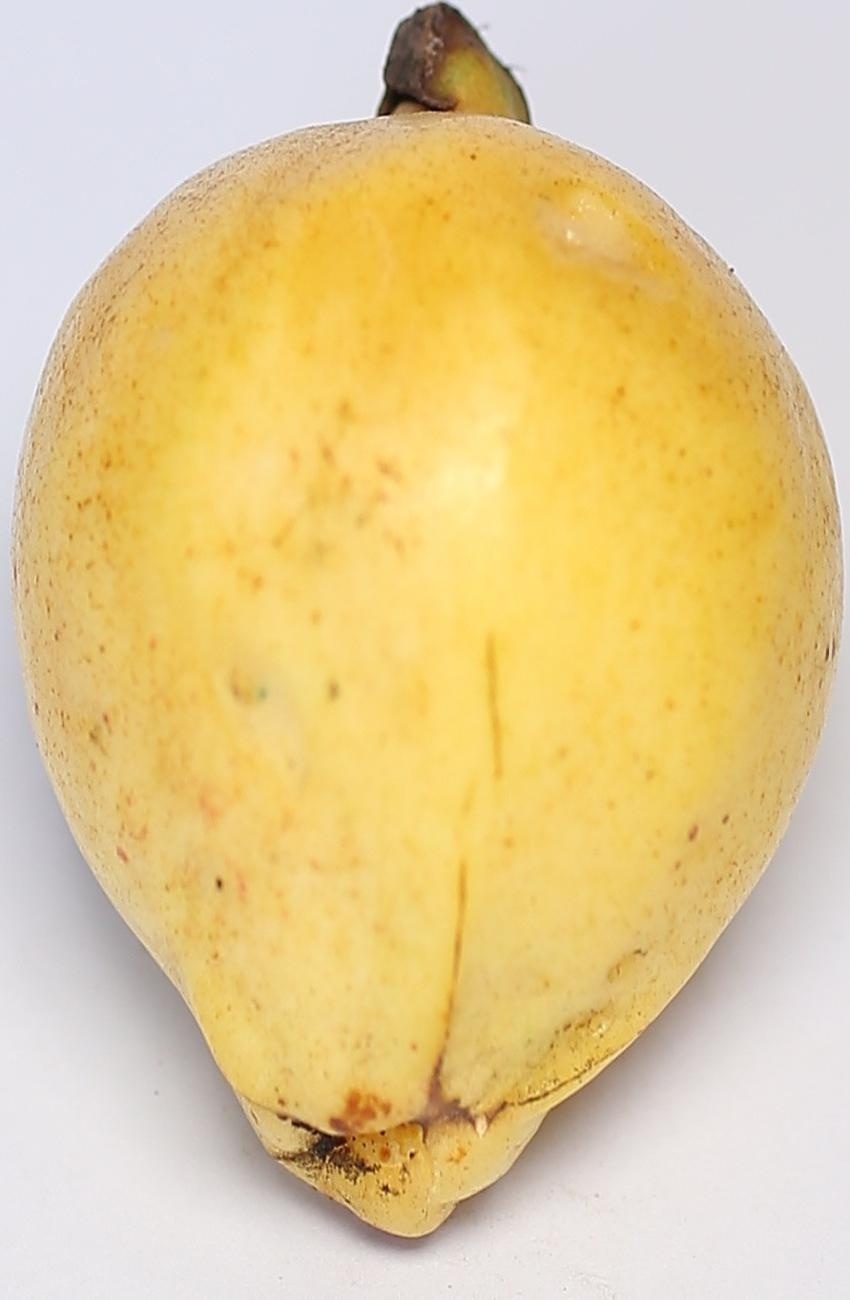
Maturity: ripe
Variety: riyali